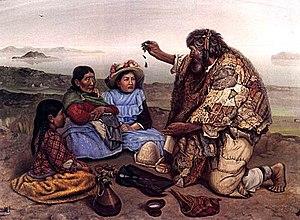
Arturo Borda Gozálvez Calixto, né à La Paz le 14 octobre 1883 et mort le 17 juin 1953, est un artiste-peintre autodidacte, portraitiste, paysagiste et écrivain bolivien. Il fut également journaliste, homme politique, syndicaliste anarchiste et acteur.